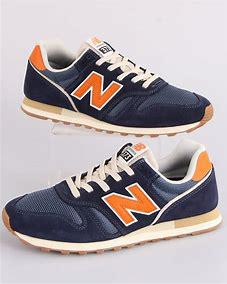
Brand: New
Model: Balance New Balance 373